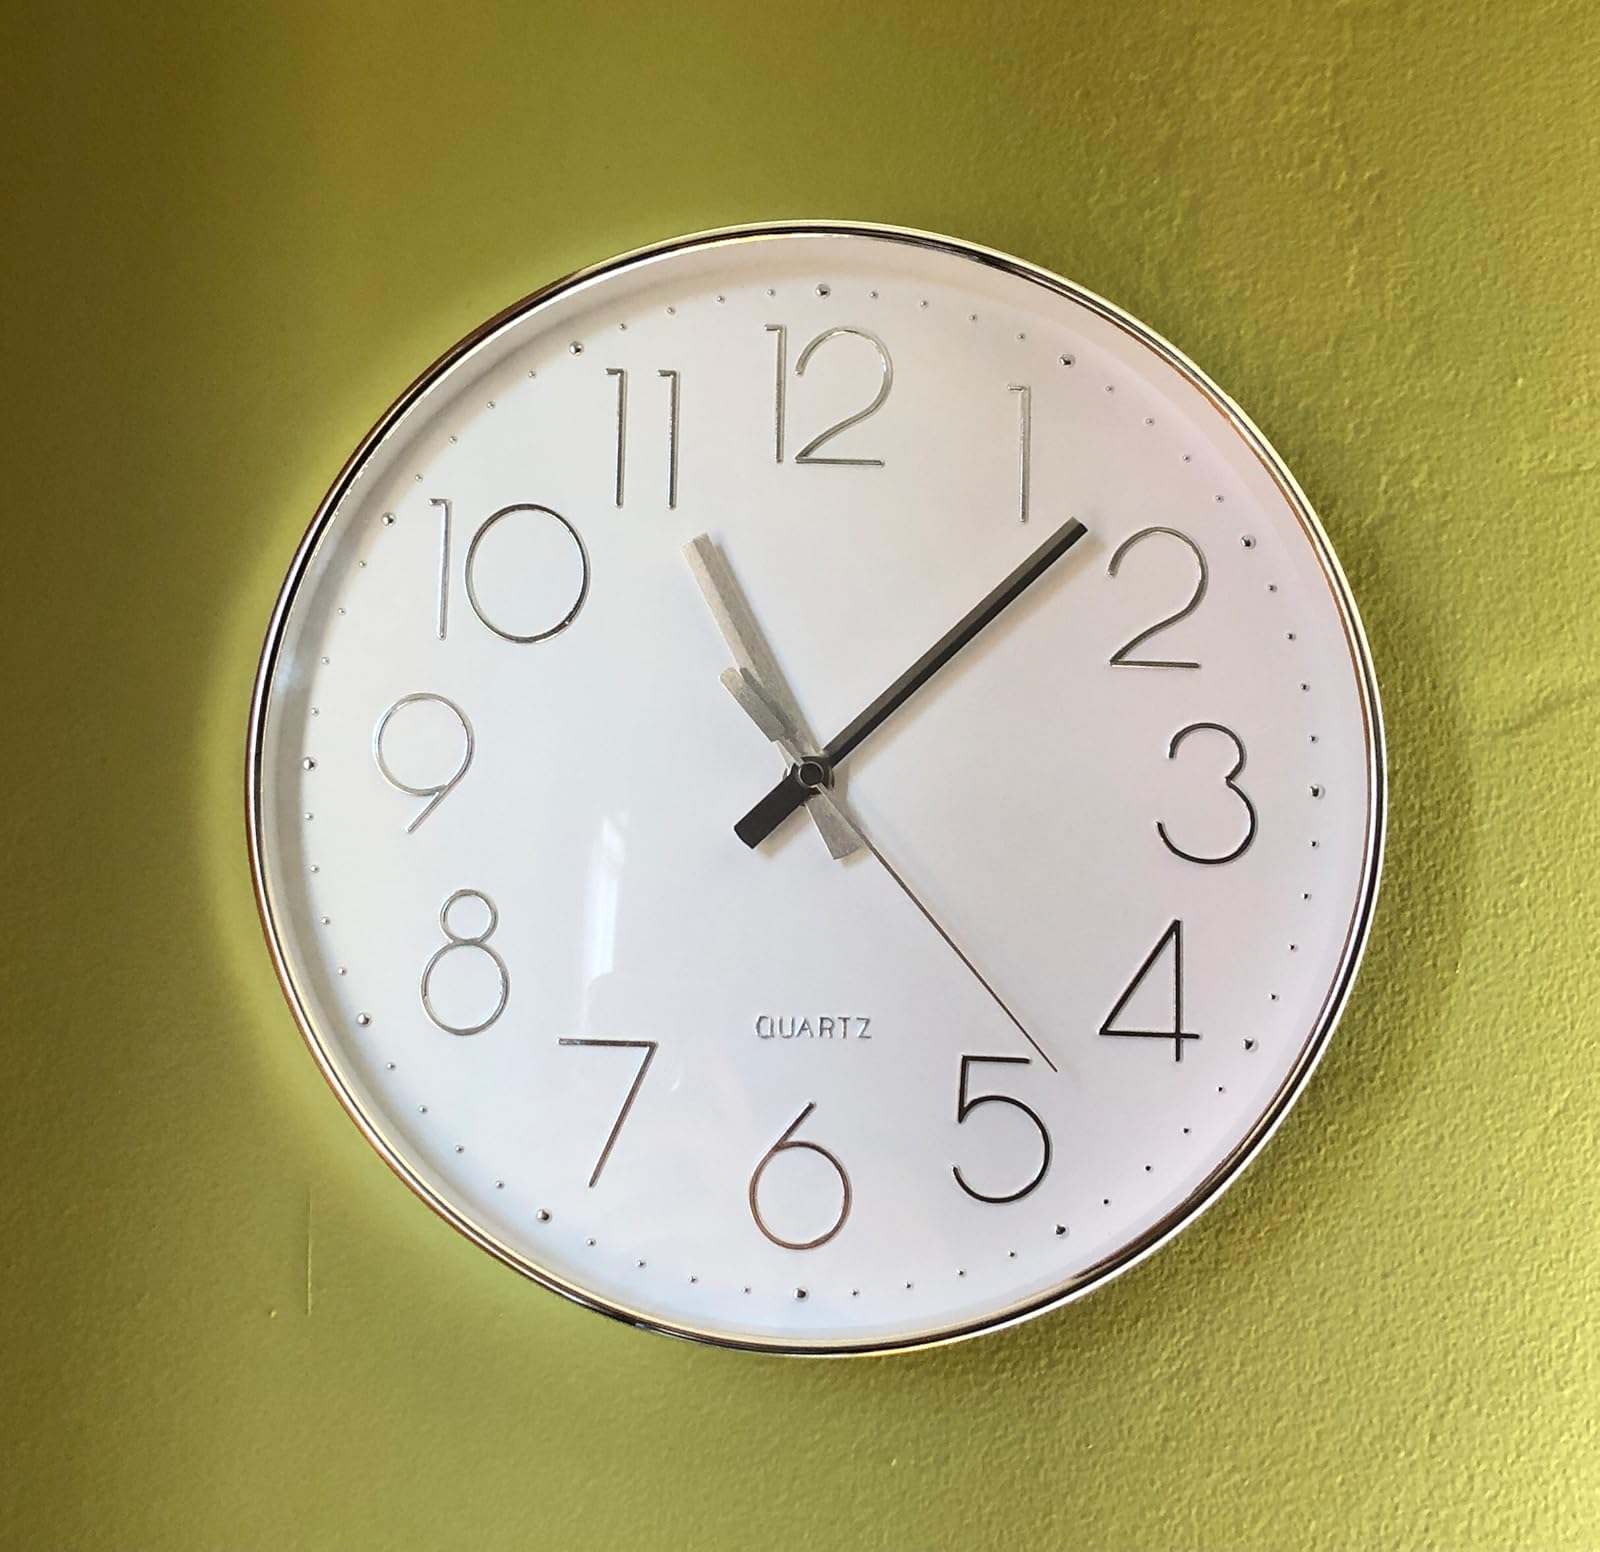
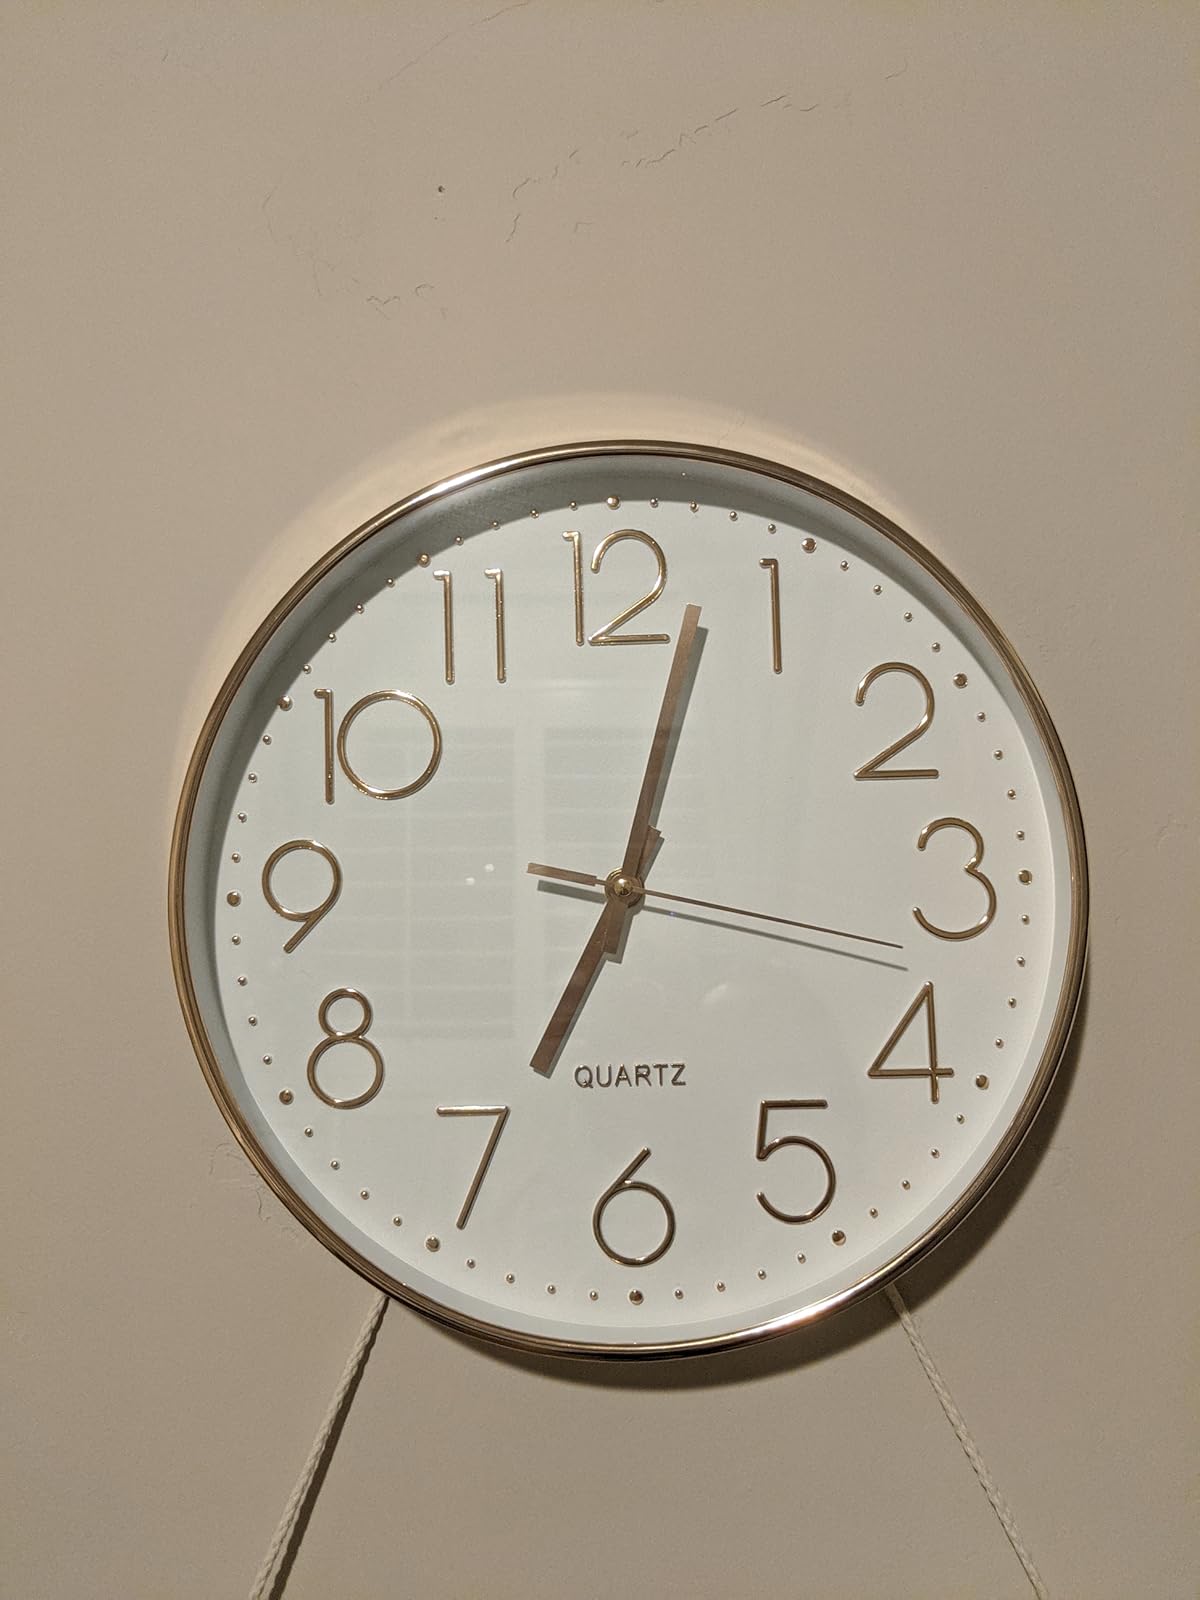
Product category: clock
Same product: no